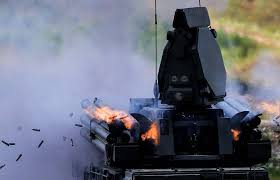
Label: Air Defense